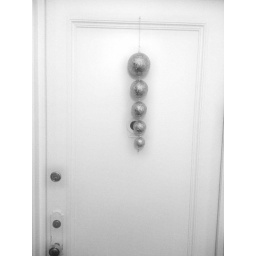
A somewhat melancholy holiday display on an apartment door in a building in which I work.